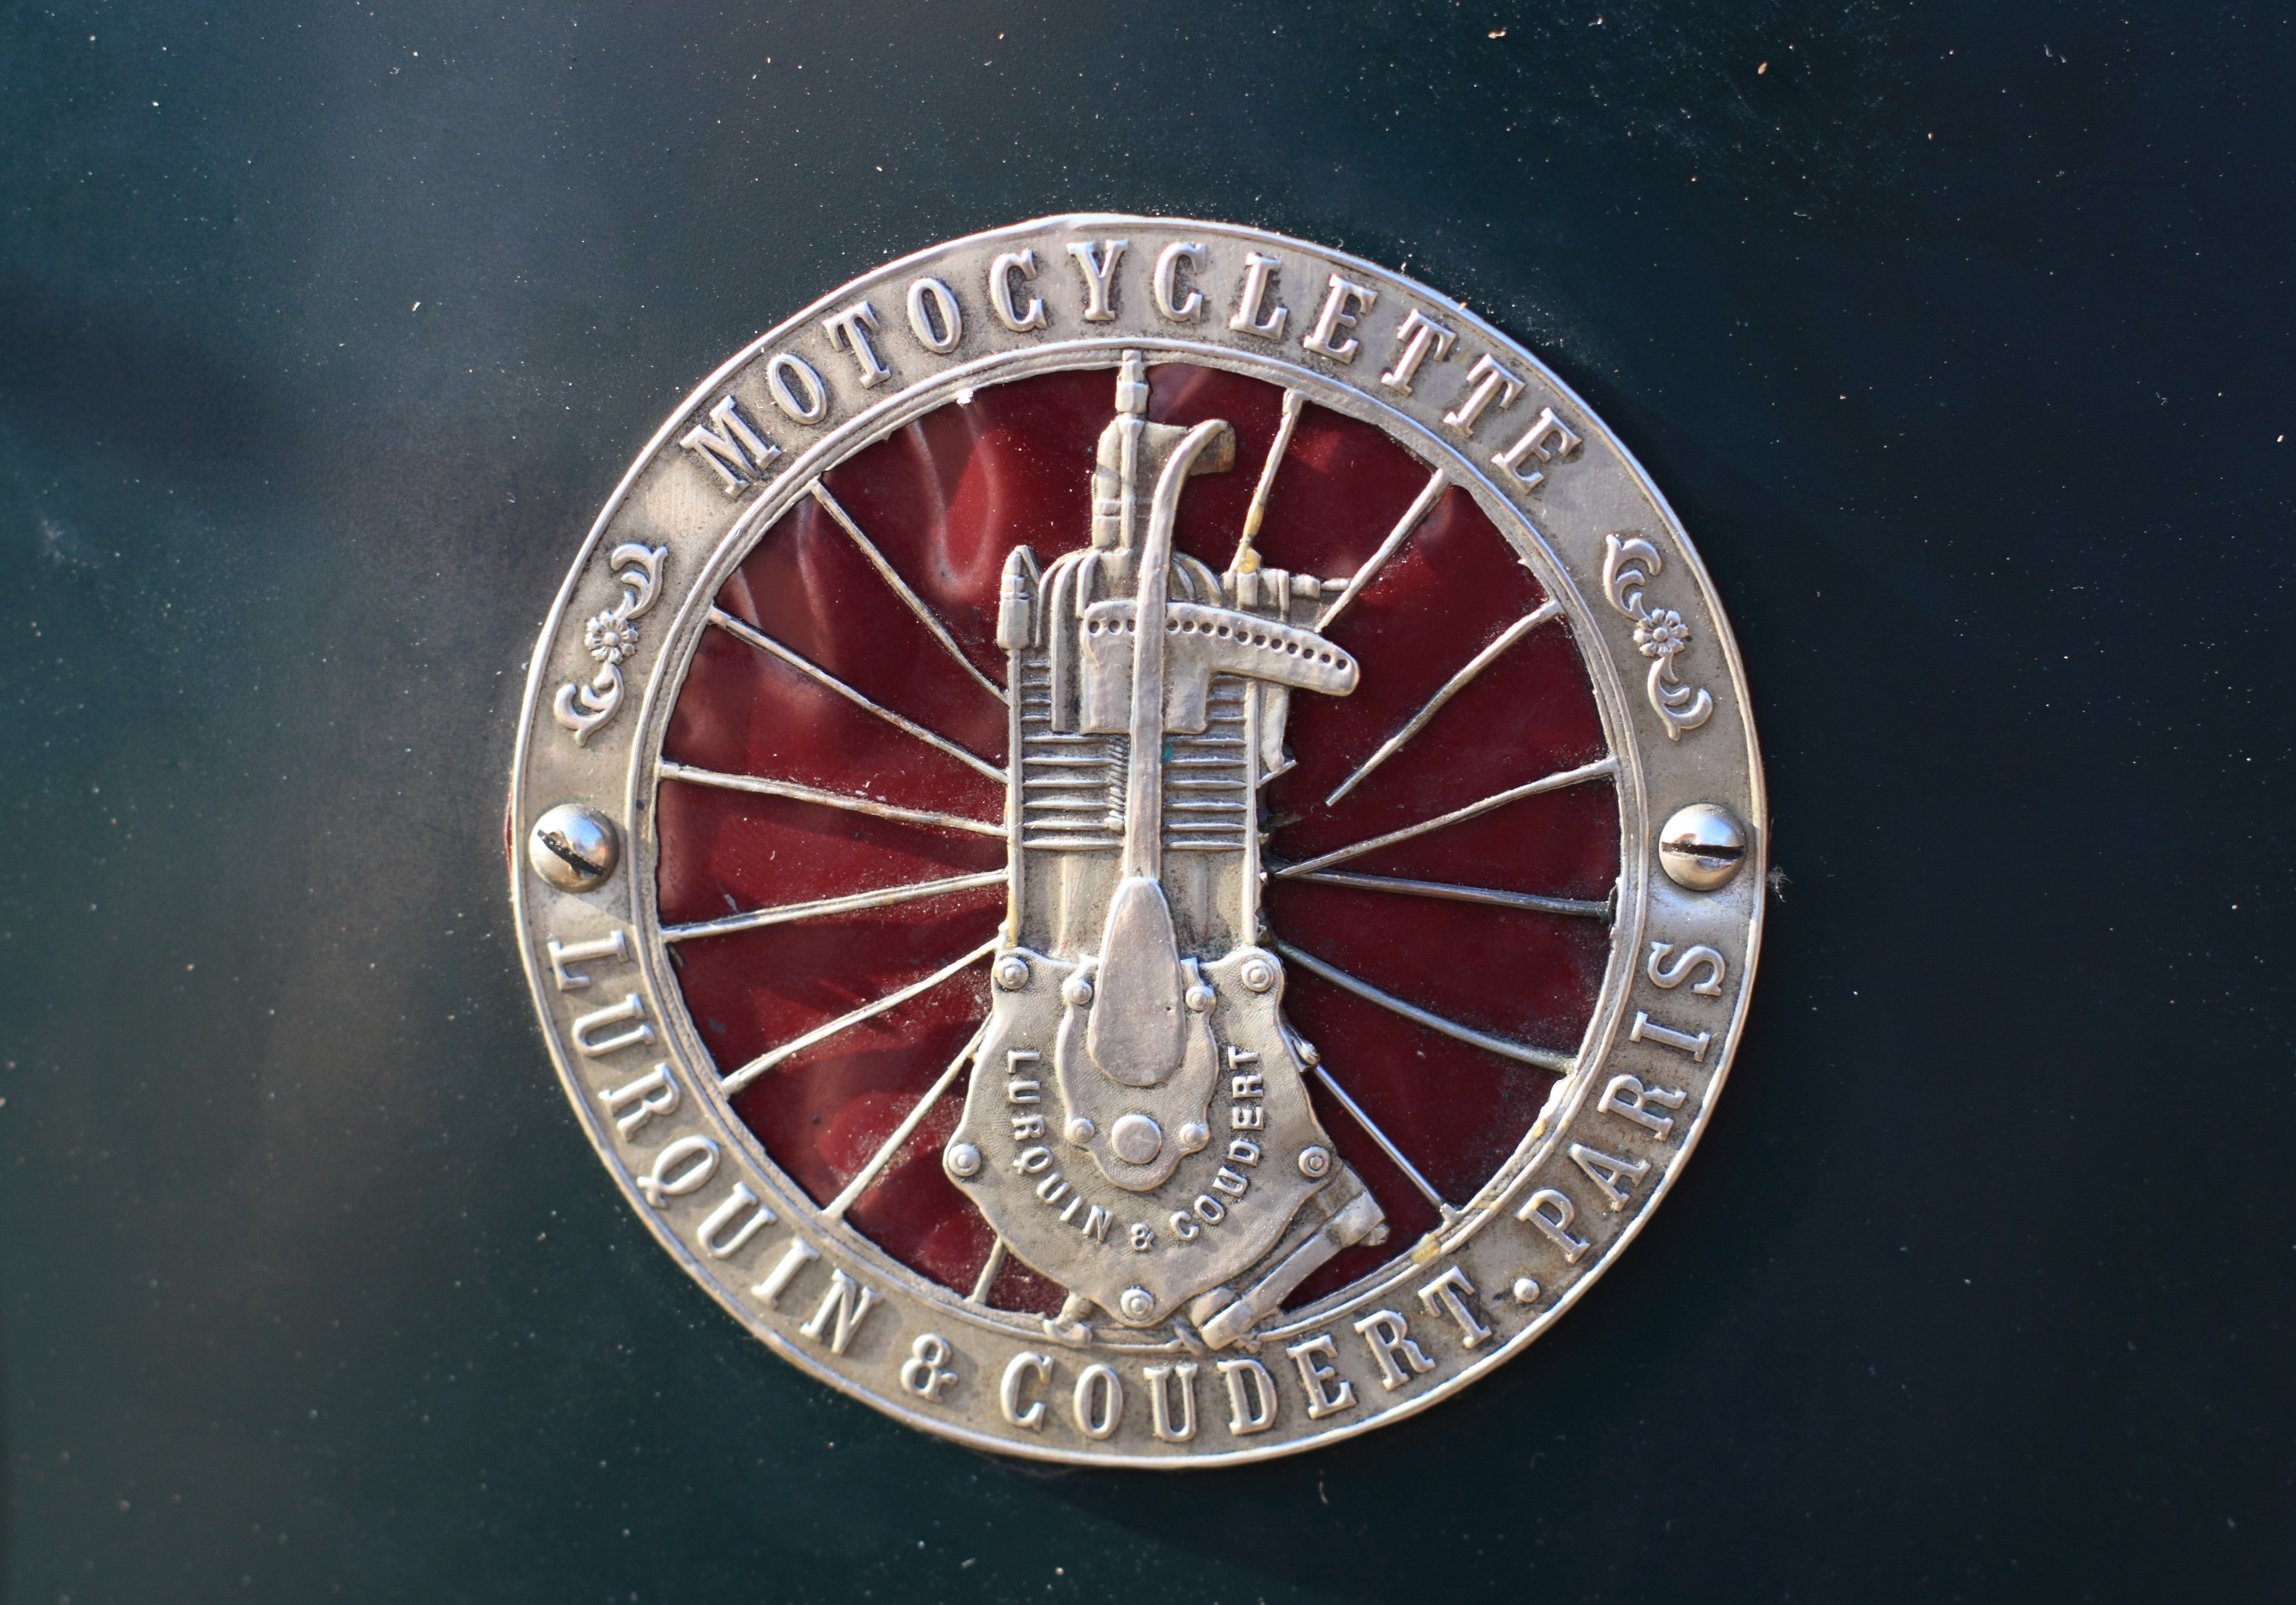
wheel, paris, meeting, motorcycle, money, weapon, emblem, netherlands, dutch, tank, veterans, badge, meet, award, woerden, lurquin, couldert